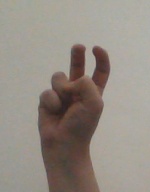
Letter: toot